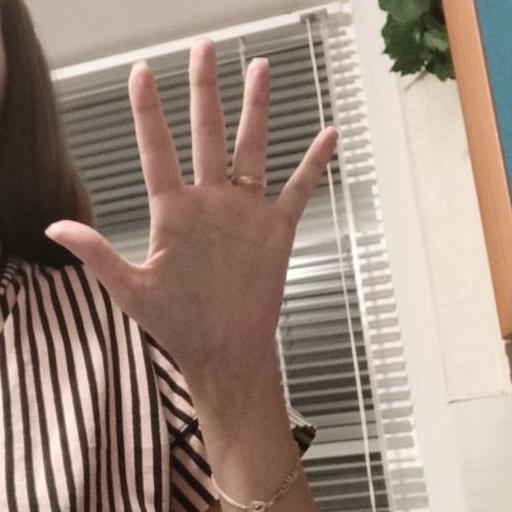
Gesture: palm